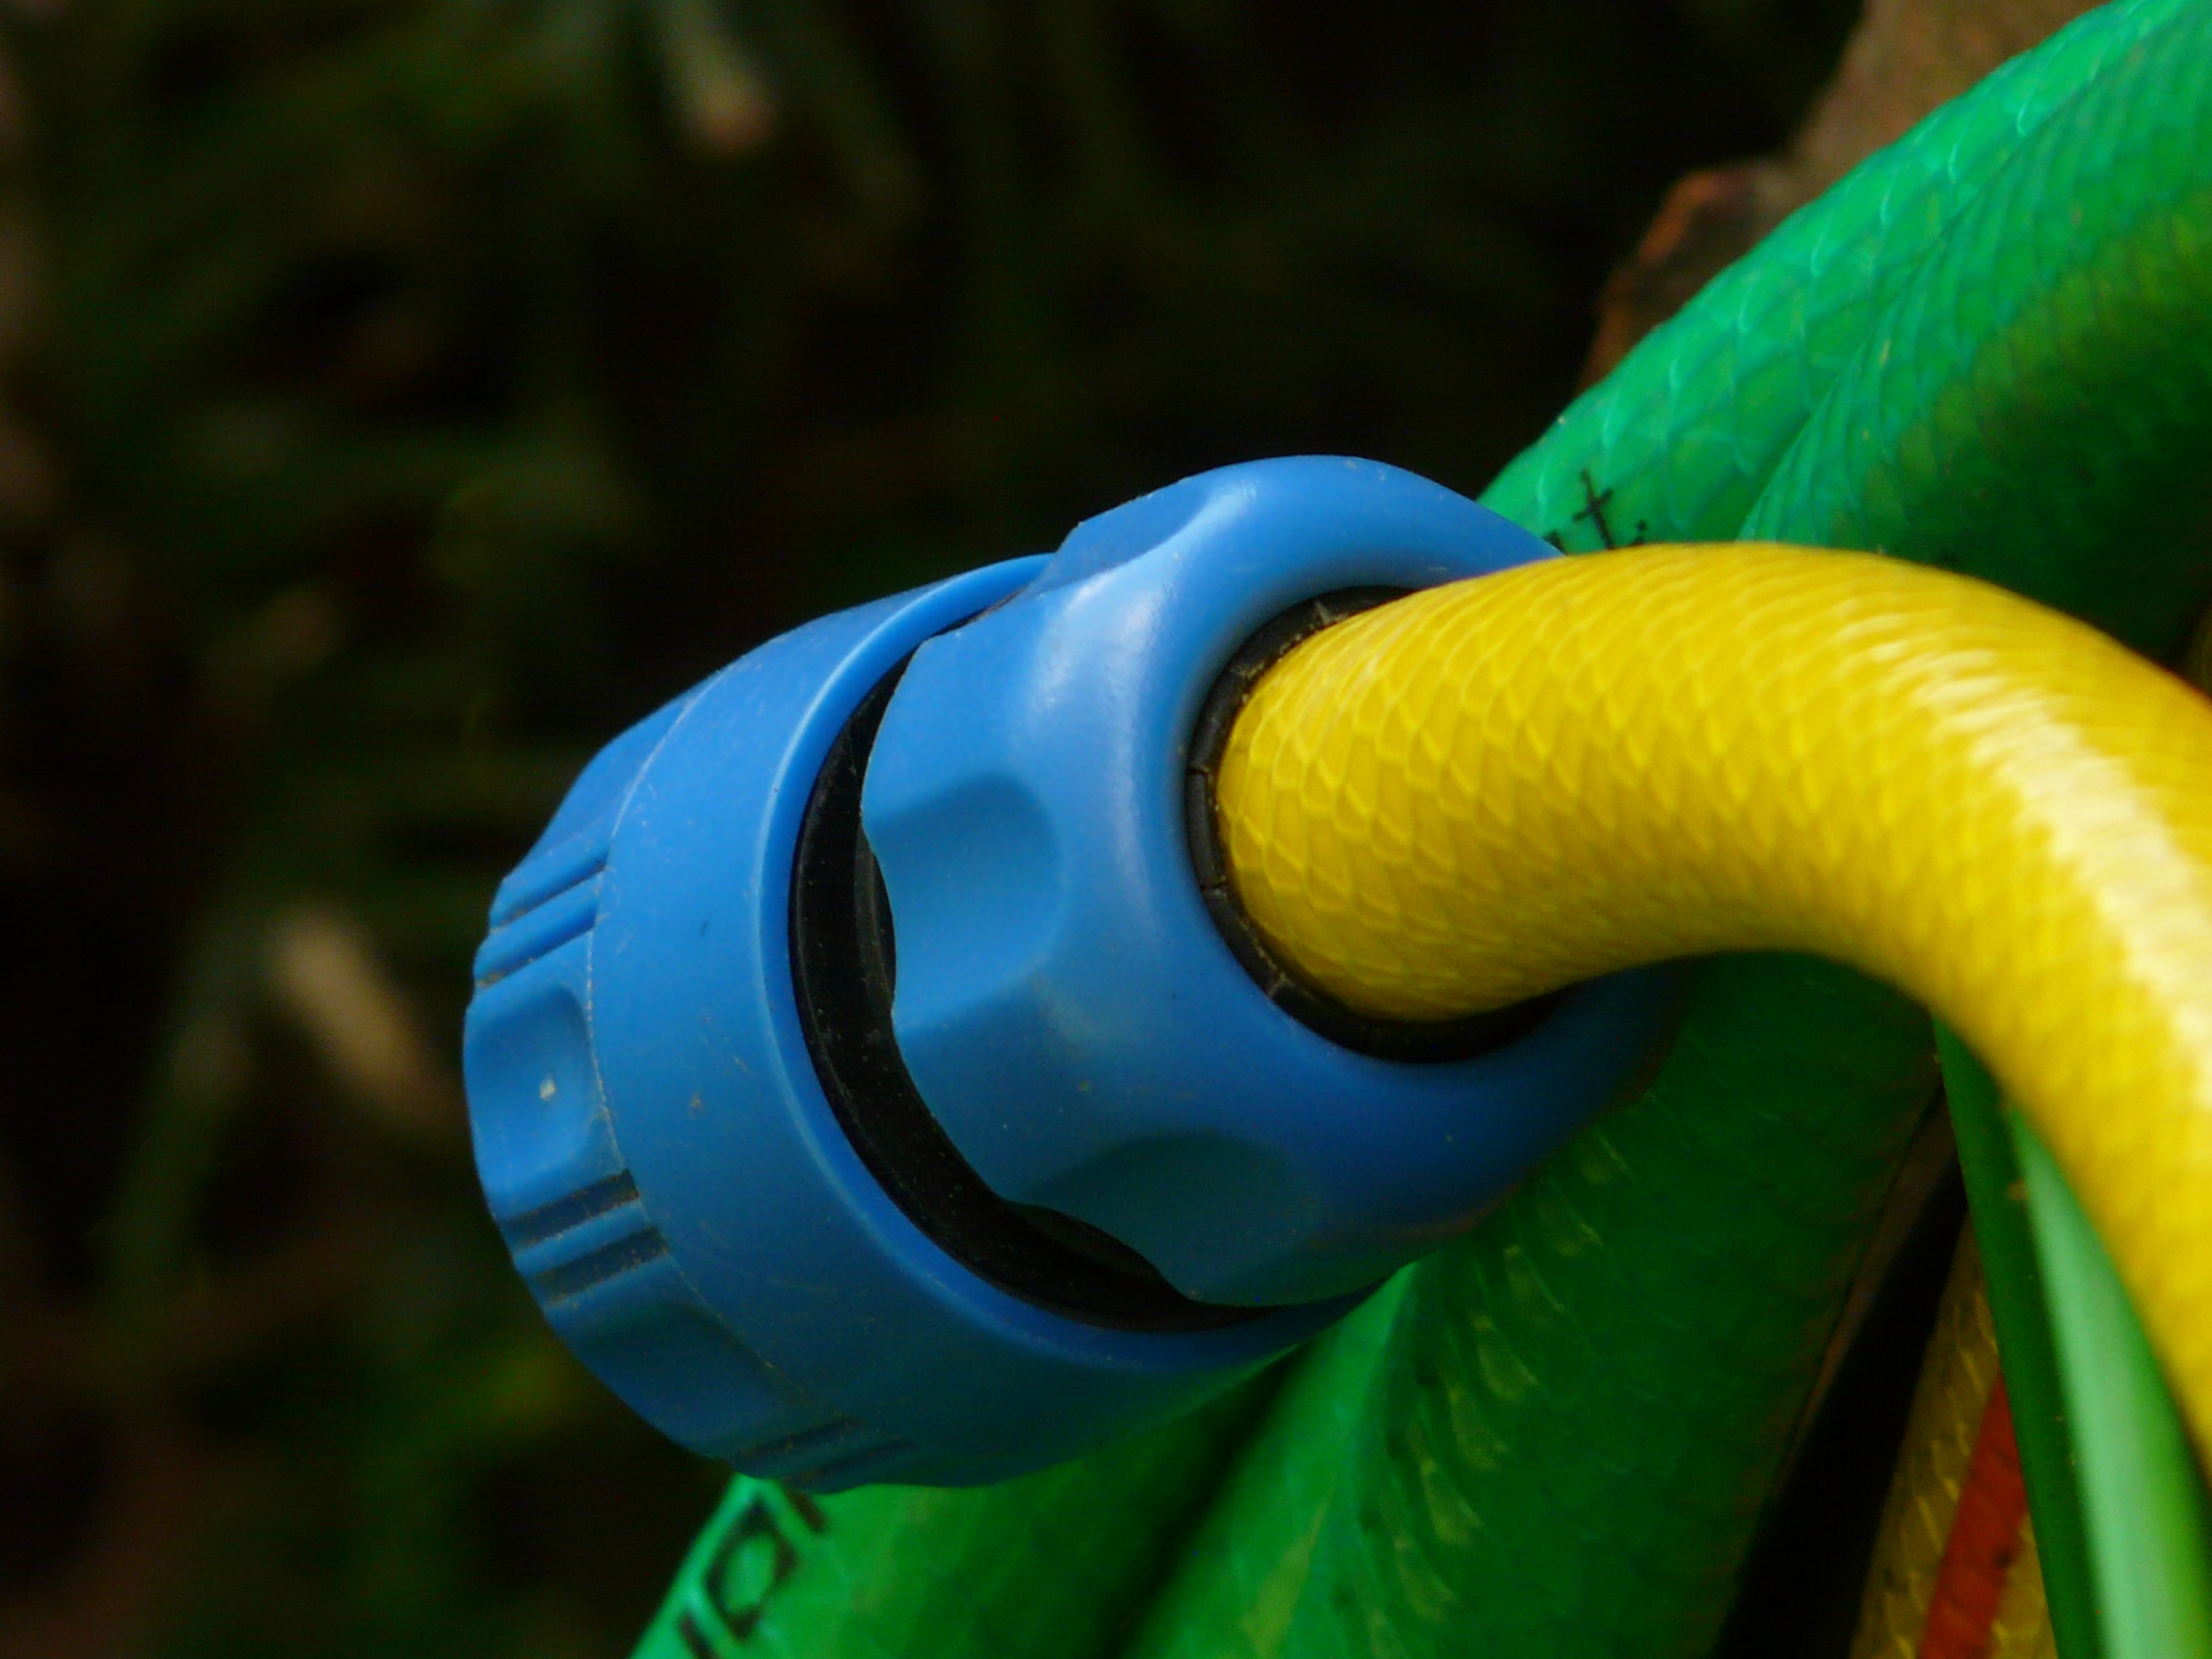
water, grass, flower, green, beak, color, blue, yellow, close up, hose, casting, irrigation, garden hose, macro photography, inject